Diastrophus rubi

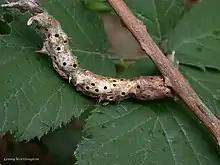

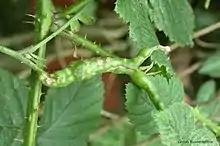

"Diastrophus rubi" has been found in the following countries; Austria, Denmark, France, Germany, Great Britain (most common in the south and east), Hungary, Spain and Sweden.